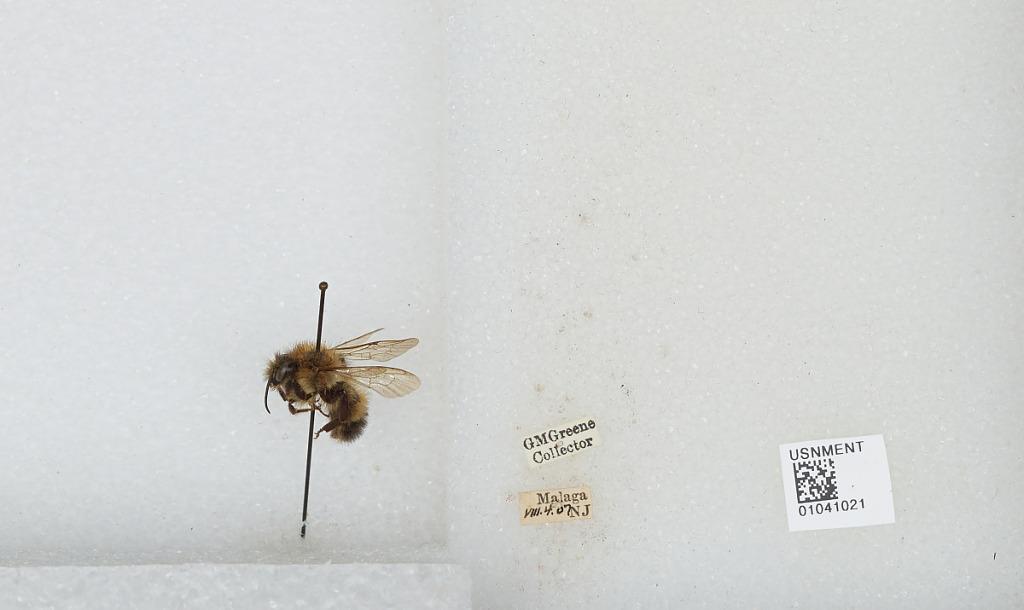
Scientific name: Bombus sp.
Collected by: G. Greene
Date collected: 1907-8-4
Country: United States
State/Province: New Jersey
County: Gloucester
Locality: Malaga
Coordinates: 39.5697, -75.0478